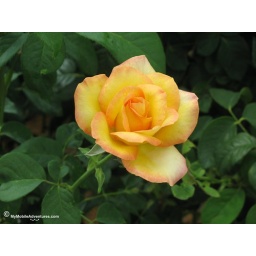
A yellow rose growing in EPCOT. Walt Disney World, Orlando, Florida. May 2009.